Transarctica

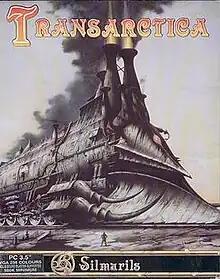
Cover art by Rodney Matthews

Transarctica (or Arctic Baron) is a 1993 video game made by the French company Silmarils for the Amiga and ported to IBM PC compatibles, Atari ST, Macintosh and Atari Falcon.